SL Ginga

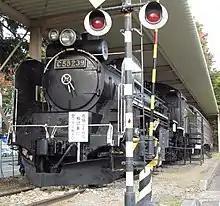
C58 239 statically preserved in a park in Morioka, October 2012

The dedicated "SL Ginga" train locomotive C58 239 was built in June 1940 by Kawasaki Sharyo, and was based at various depots around the country, including Nagoya, Nara, and Morioka, before being withdrawn on 22 May 1972. From 1 May 1973, it was preserved in a park in Morioka, Iwate. It was moved from the park by road to JR East's Omiya Works in Saitama Prefecture in December 2012.